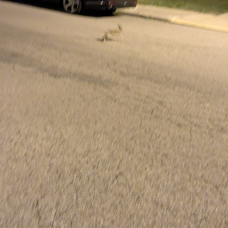
Label: nature